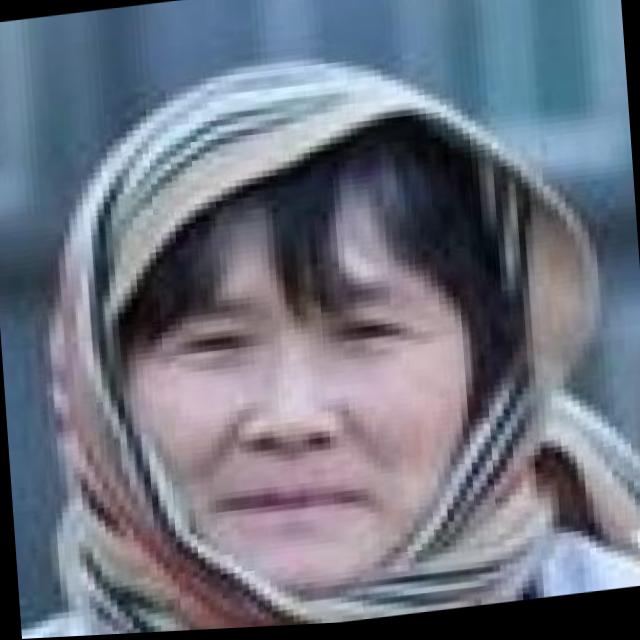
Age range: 45-64